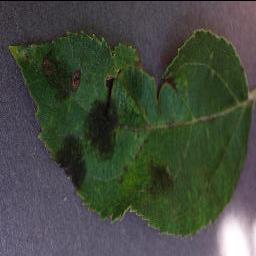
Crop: apple
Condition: scab